Martín Caparrós

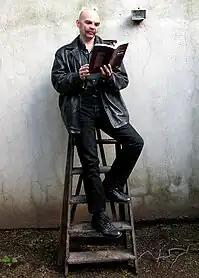
Caparrós in 2005

Martín Caparrós (born May 29, 1957) is an Argentine writer, journalist, essayist and social commentator. As an author he is widely known for his detailed and insightful works of fiction and non-fiction. Some of his most notable books include , , and . His books have been translated into numerous languages, earning him widespread acclaim.